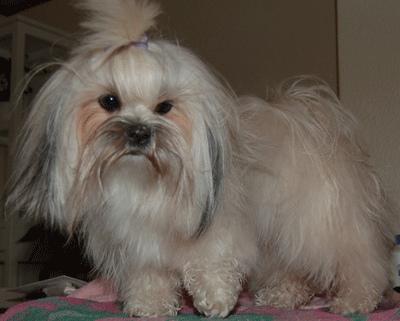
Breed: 215-n000038-Lhasa